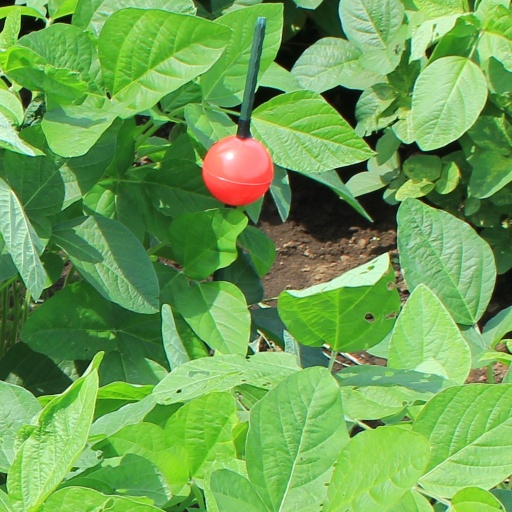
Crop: soybean